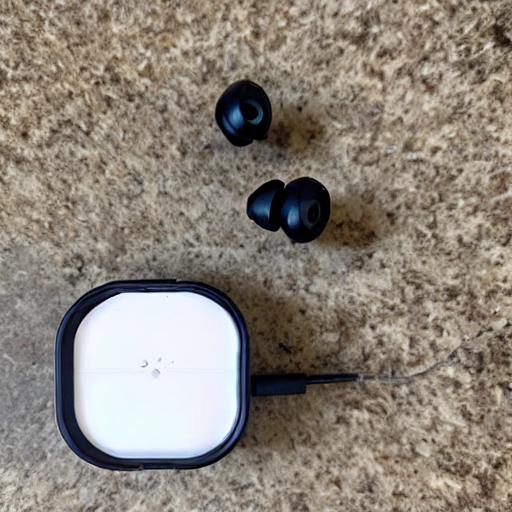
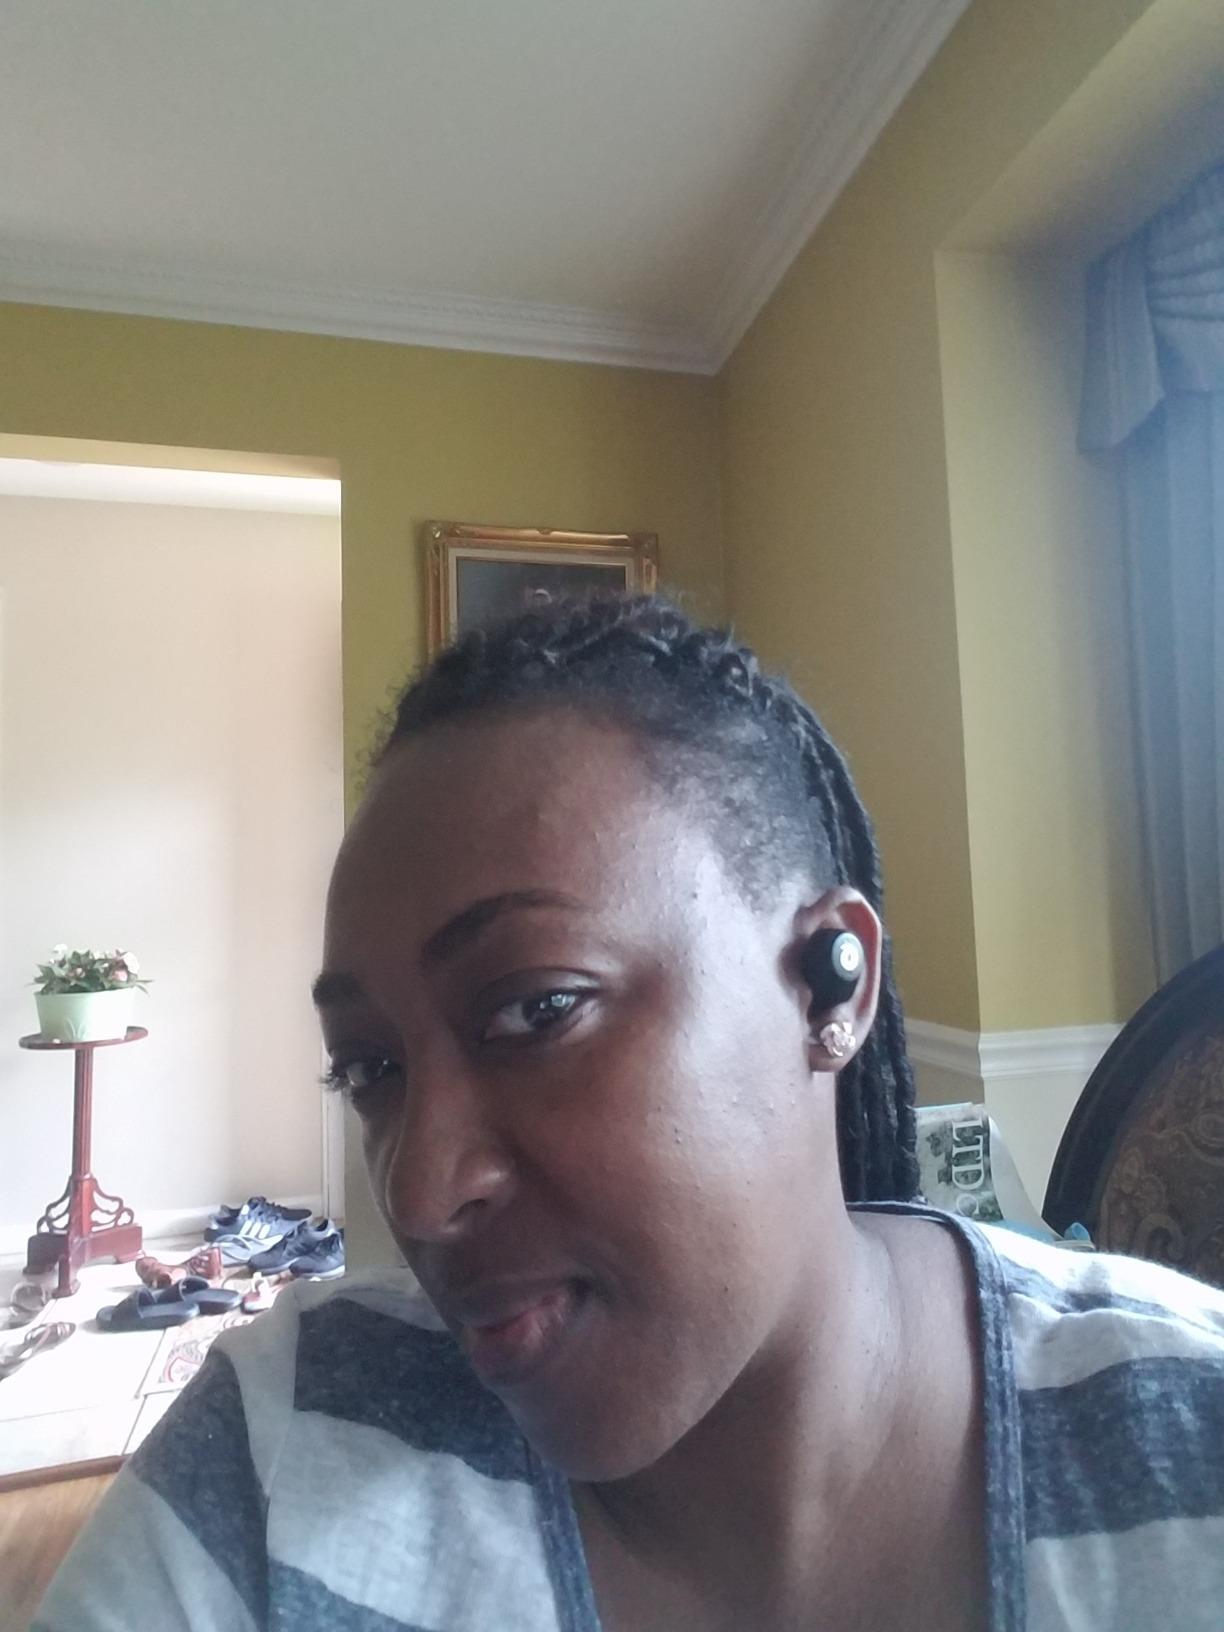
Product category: earbuds
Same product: no